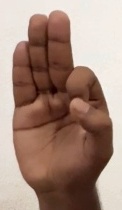
ASL sign: F